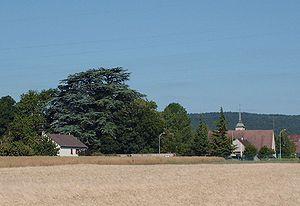
Entrée du village depuis Domois
Perrigny-lès-Dijon est une commune française appartenant à Dijon Métropole située dans le département de la Côte-d'Or en région Bourgogne-Franche-Comté. Ses habitants sont les Patriniennes et les Patriniens.